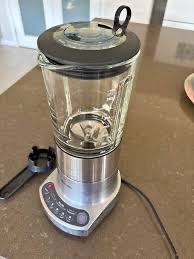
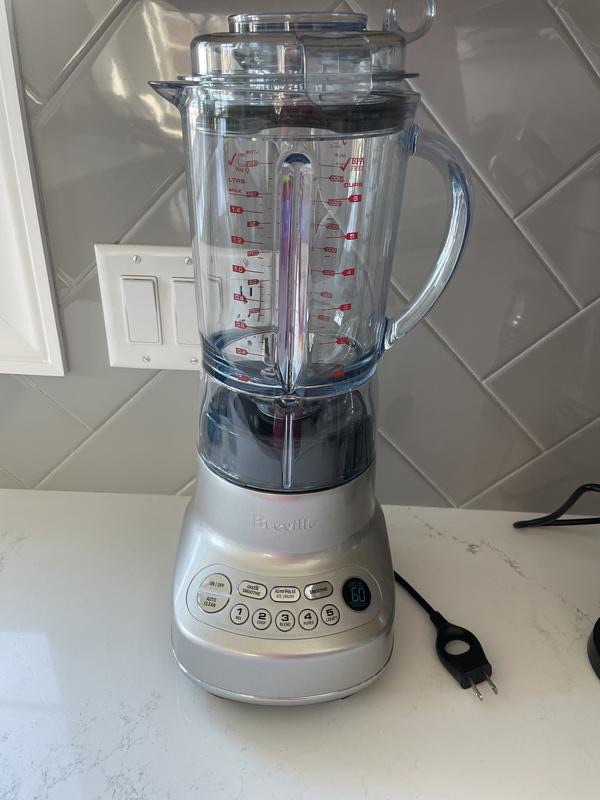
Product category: misc
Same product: yes